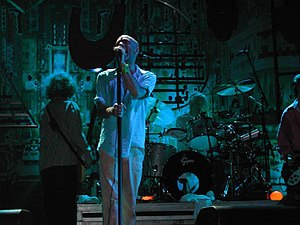
Navne i Rock and Roll Hall of Fame / Udøvende kunstnere
Left to right: Mike Mills, Michael Stipe, touring drummer Bill Rieflin (not inducted with the band), and Peter Buck.
Navne i Rock and Roll Hall of Fame er en oversigt over de navne, der er optaget i Rock and Roll Hall of Fame i USA. Listen er ikke komplet, se den på Rock and Roll Hall of Fames liste over de optagne navne.